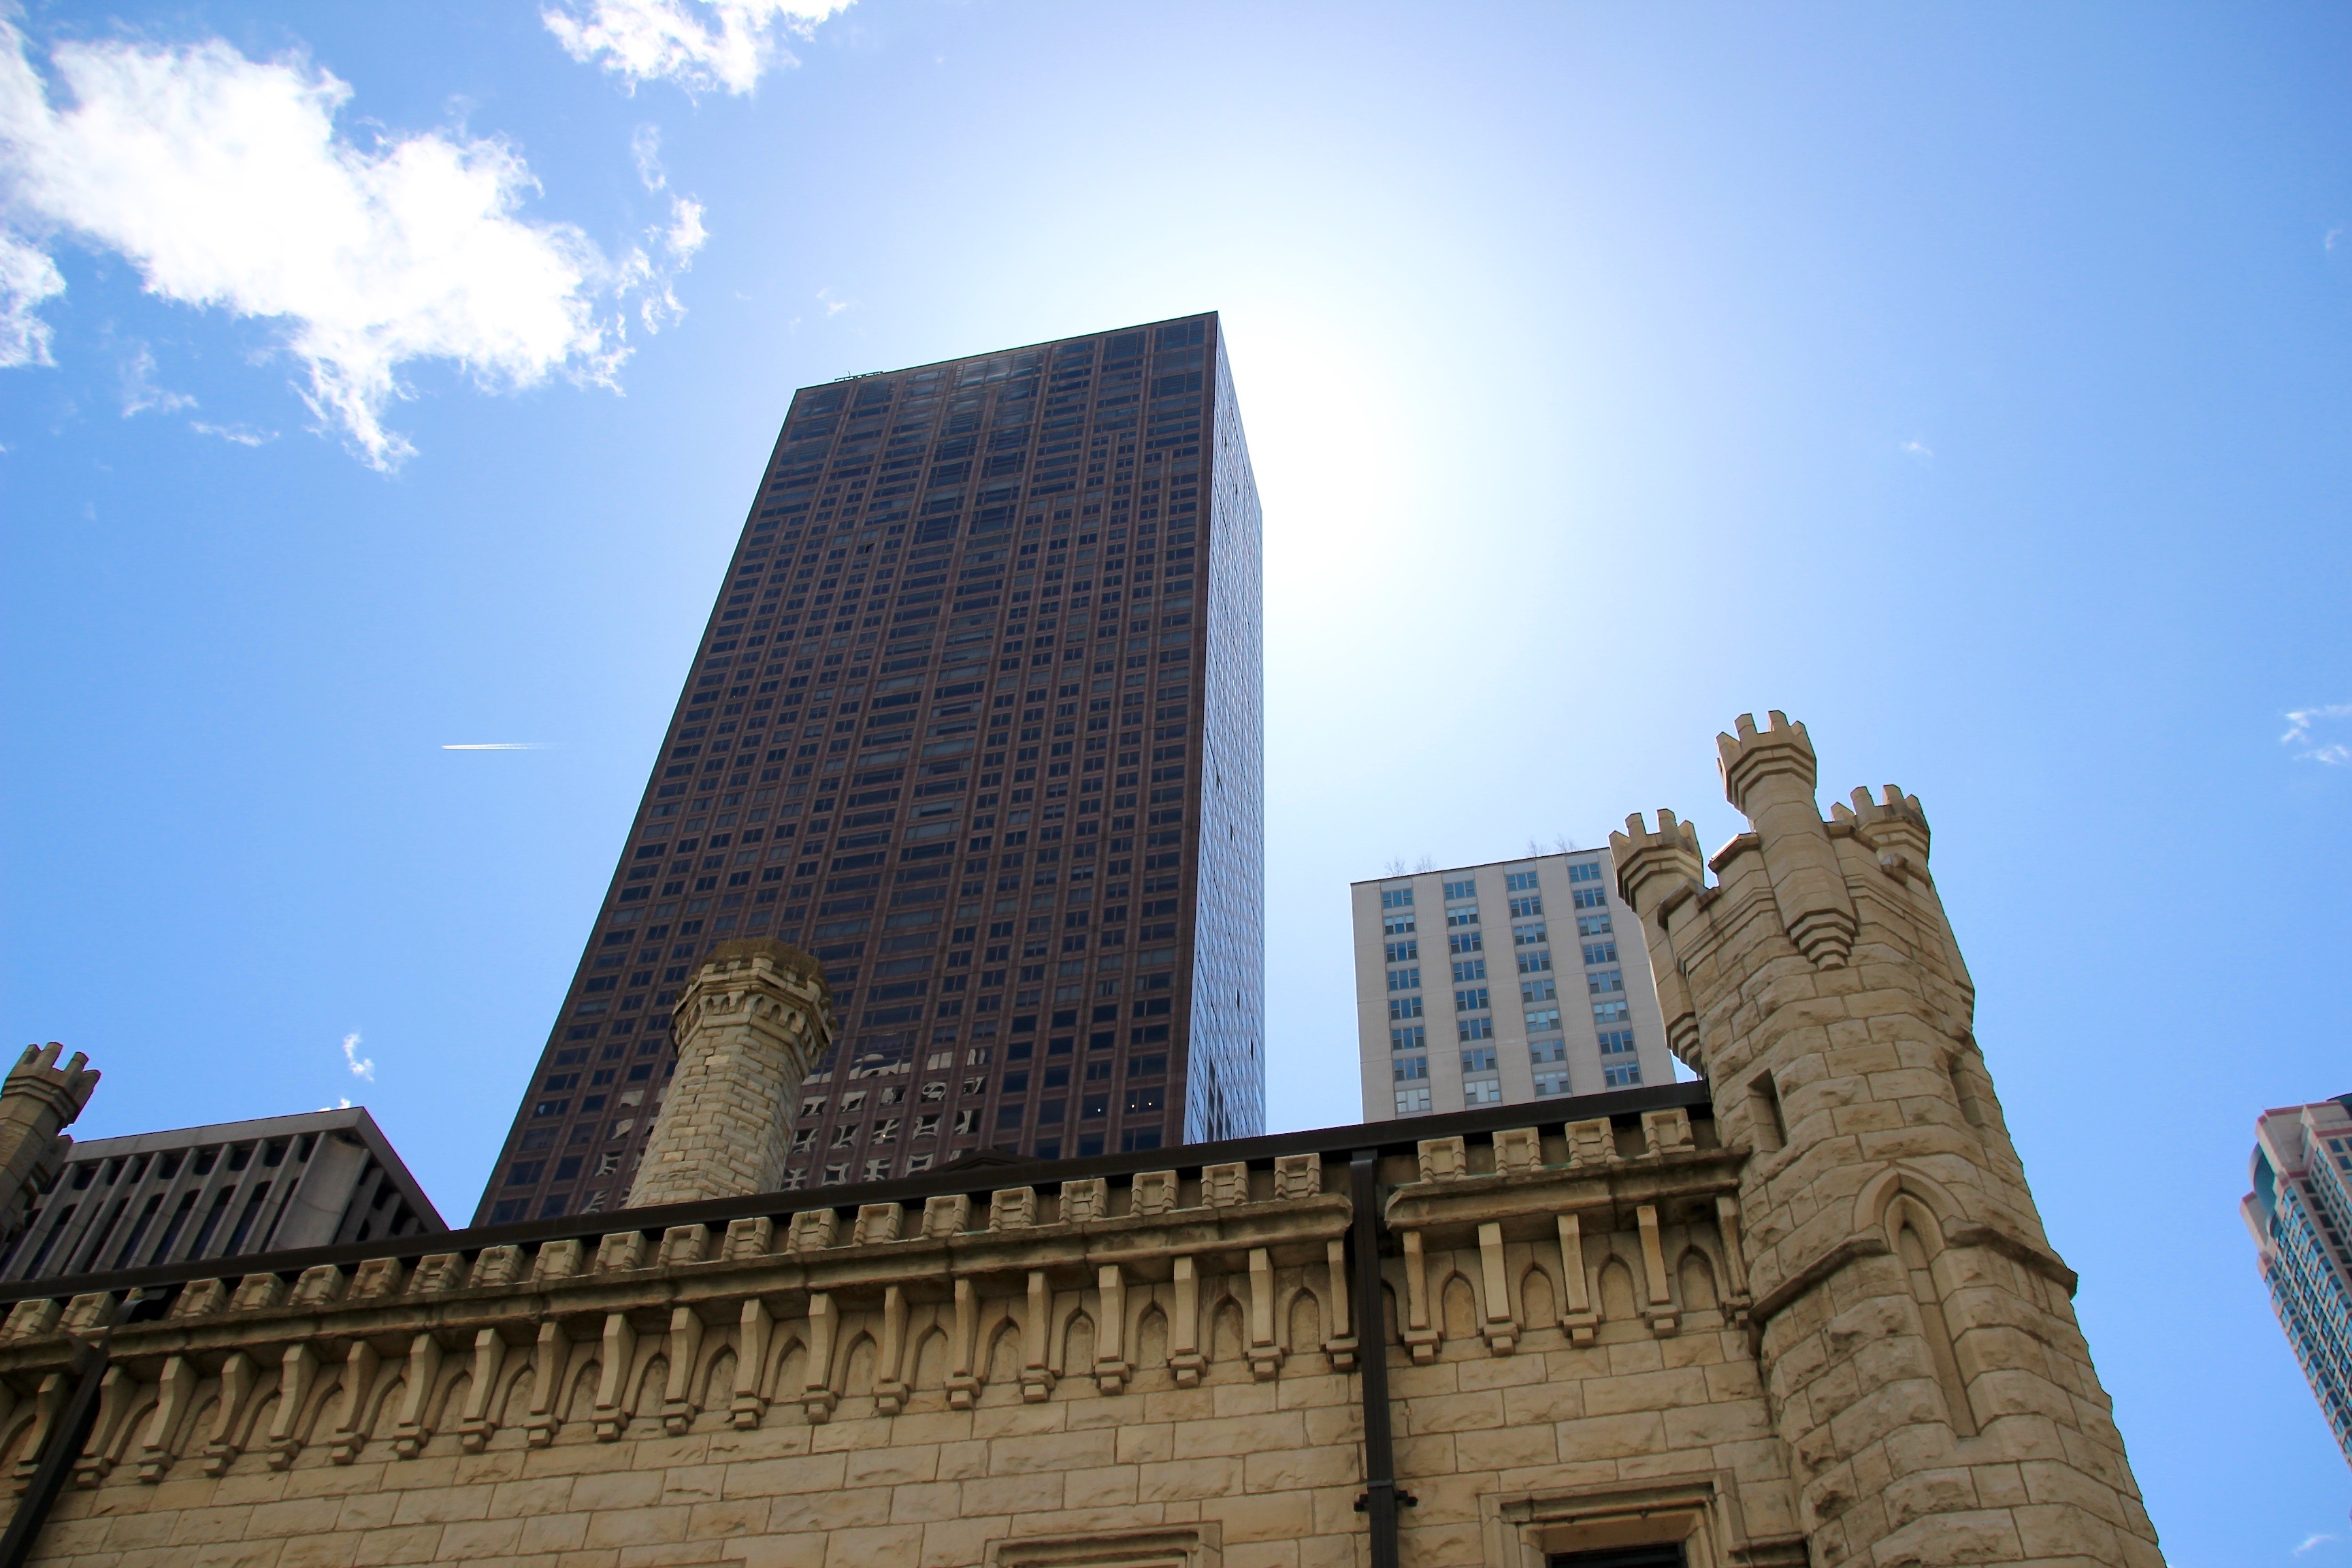
architecture, sky, skyline, building, city, skyscraper, cityscape, downtown, tower, landmark, facade, tower block, urban area, human settlement